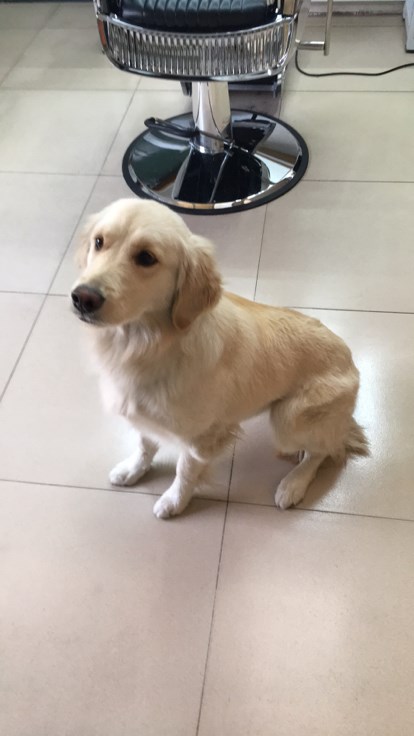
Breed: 5355-n000126-golden_retriever